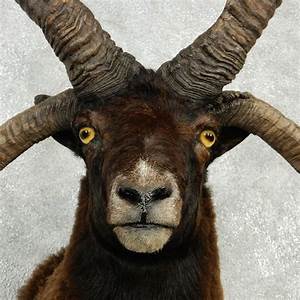
Label: pecora